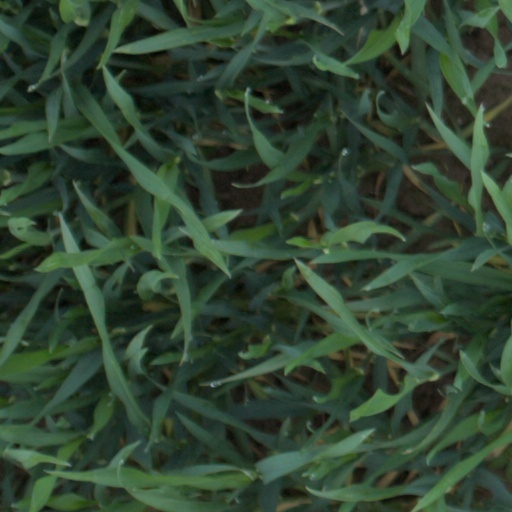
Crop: wheat